Demosthenes

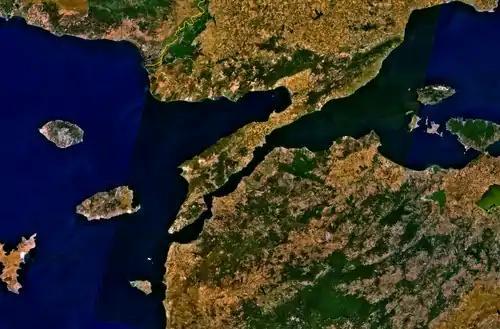
Satellite image of the Thracian Chersonese and the surrounding area. The Chersonese became the focus of a bitter territorial dispute between Athens and Macedon. It was eventually ceded to Philip in 338 BC.

Most of Demosthenes' major orations were directed against the growing power of King Philip II of Macedon. Since 357 BC, when Philip seized Amphipolis and Pydna, Athens had been formally at war with the Macedonians. In 352 BC, Demosthenes characterised Philip as the very worst enemy of his city; his speech presaged the fierce attacks that Demosthenes would launch against the Macedonian king over the ensuing years. A year later he criticised those dismissing Philip as a person of no account and warned that he was as dangerous as the king of Persia.